Junitoite

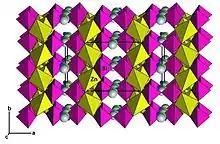
Crystal structure of junitoite. Gray – Ca, green – Ow5, blue – H, yellow – ZnO, purple – SiO

In 1968, Jun Ito published the results of synthesis of various lead calcium zinc silicates. The formula of one phase, designated "X", was identified as probably CaZnSiO·HO. When he described junitoite, Sidney Williams identified the mineral's formula as CaZnSiO·HO, based on communications with Ito.